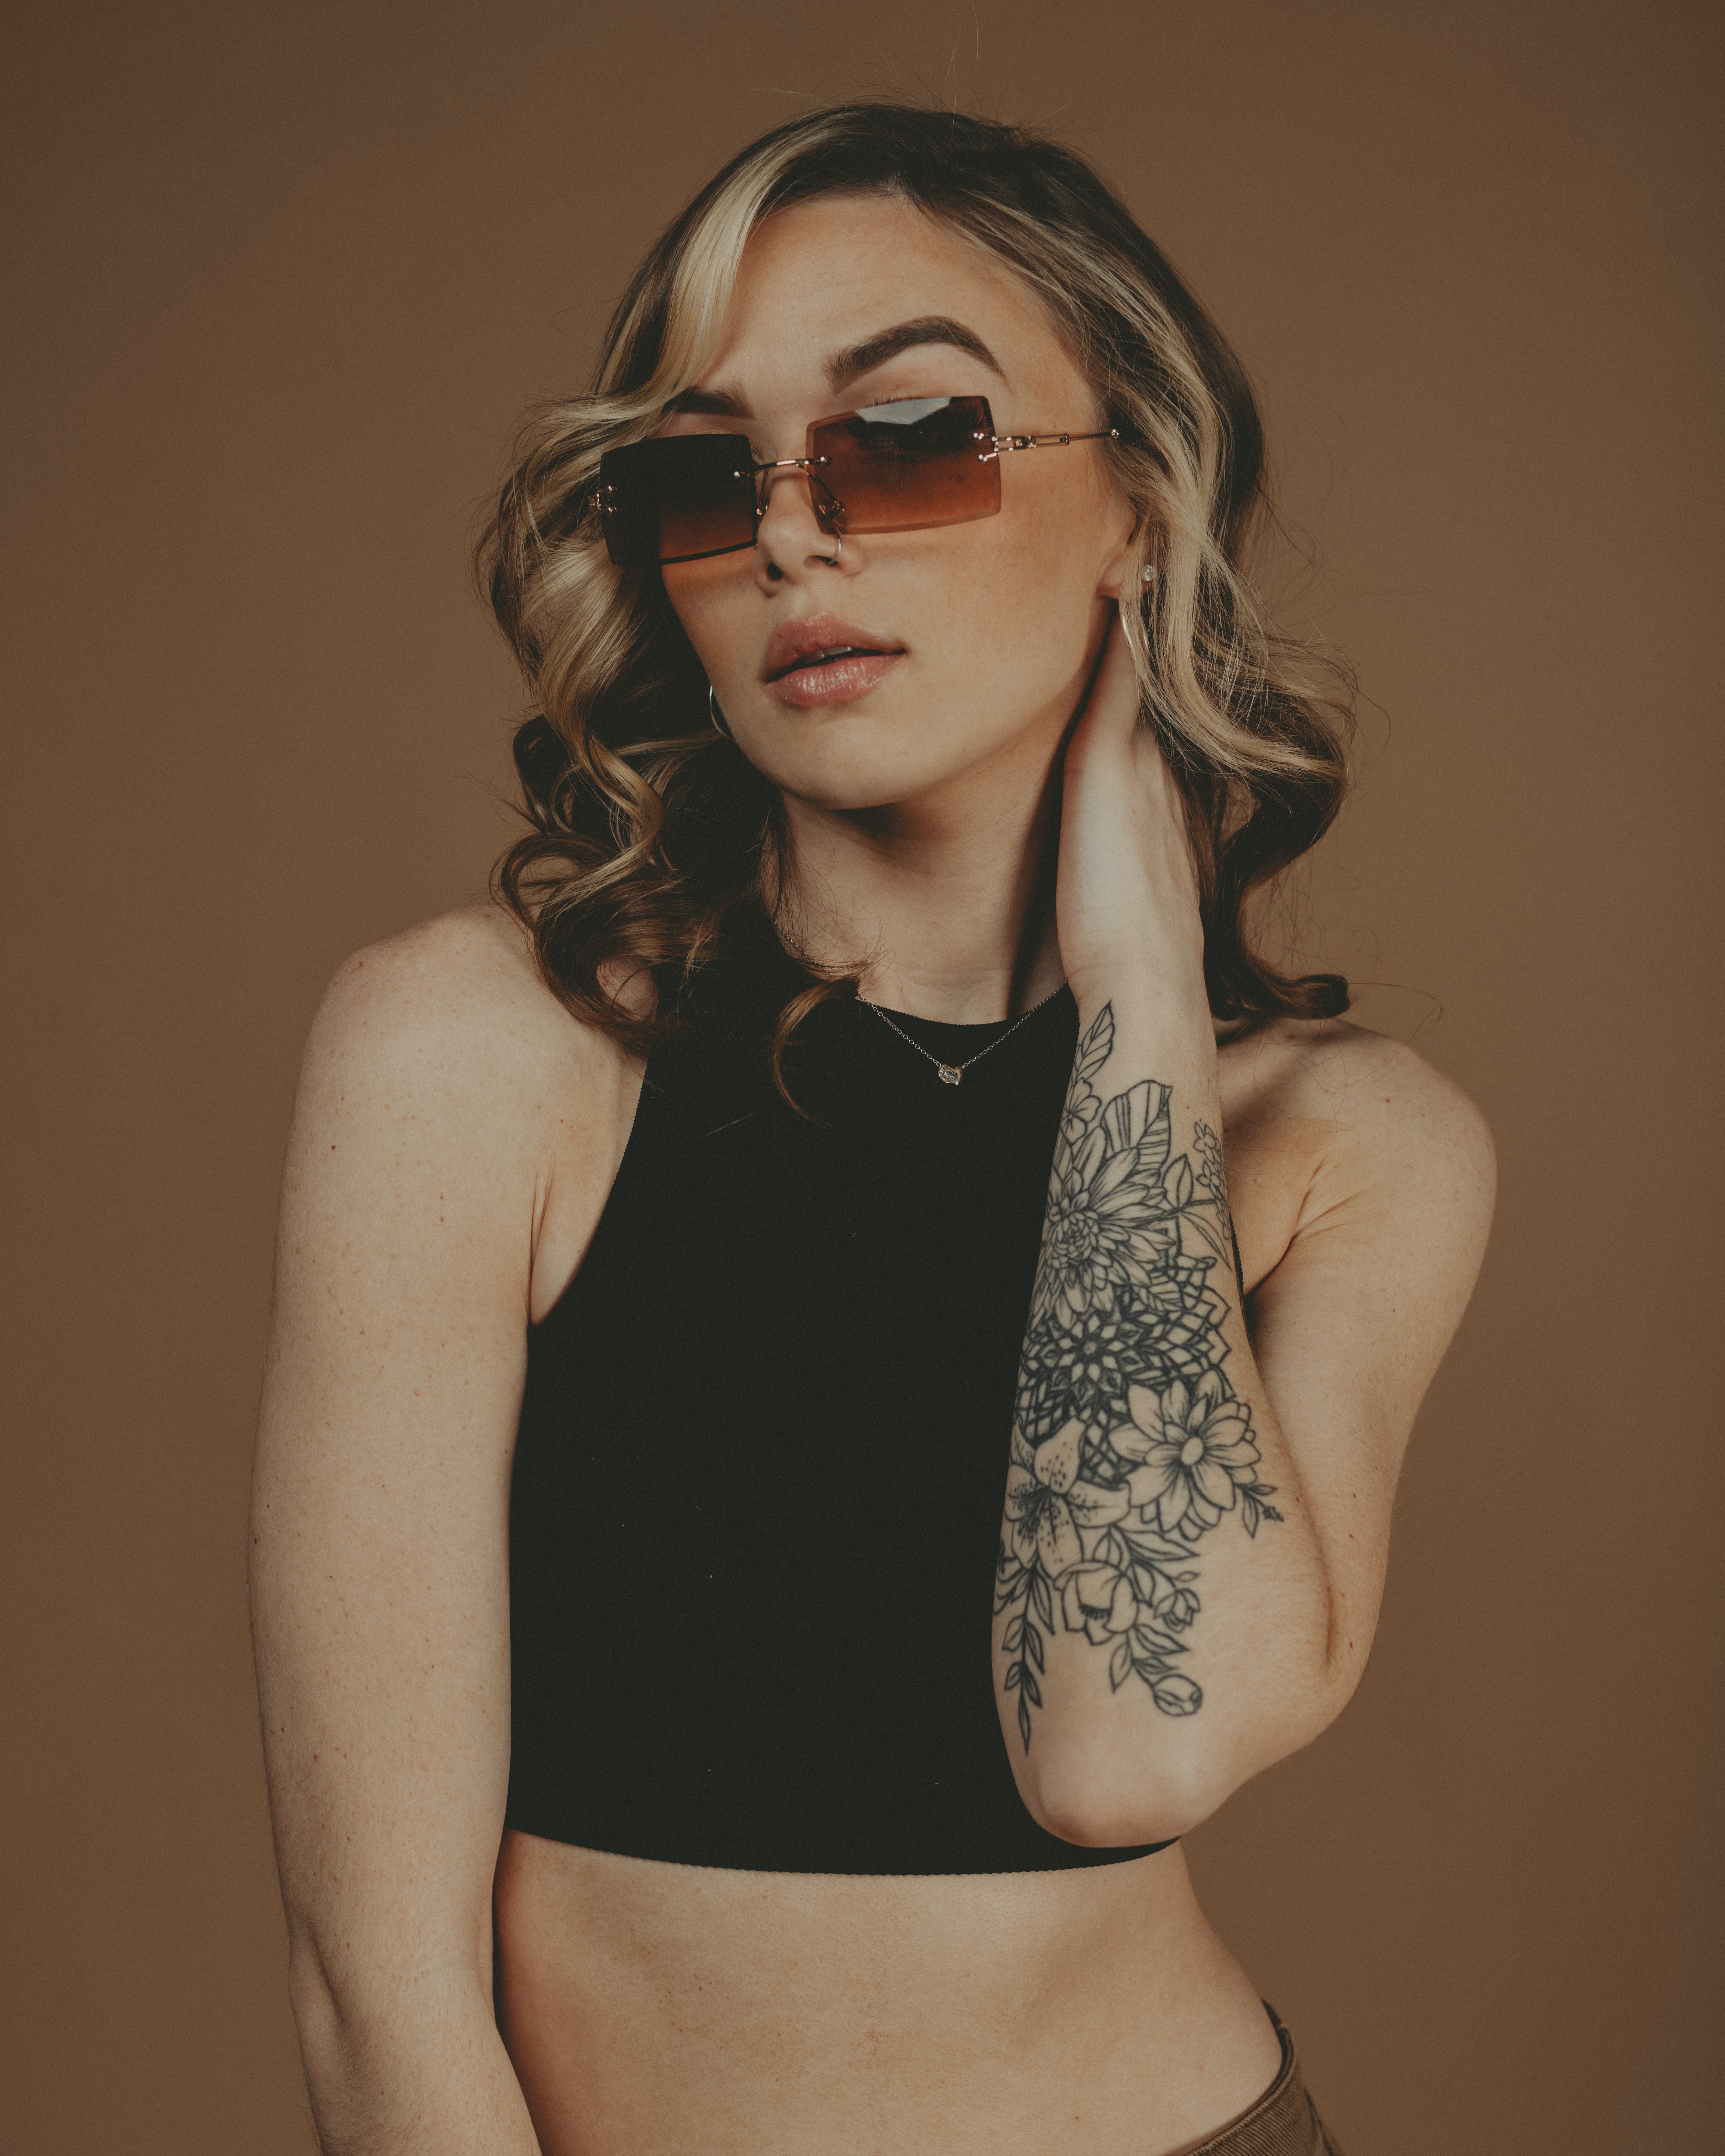
woman, face, hair, joint, lip, vision care, shoulder, eyelash, stomach, neck, eyewear, fashion, flash photography, sunglasses, sleeve, waist, thigh, cool, street fashion, fashion design, layered hair, fashion model, trunk, chest, black hair, abdomen, elbow, makeover, beauty, long hair, undergarment, goggles, blond, swimwear, human leg, brown hair, surfer hair, jewellery, brassiere, fashion accessory, lingerie, navel, necklace, pattern, portrait photography, art model, photo shoot, hair coloring, flesh, top, haute couture, model